The Alien (2016 film)

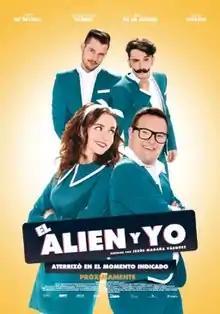
Film poster

The Alien is a 2016 Mexican comedy film directed by Jesús Magaña Vázquez. The film was named on the shortlist for Mexico's entry for the Academy Award for Best Foreign Language Film at the 89th Academy Awards, but it was not selected.